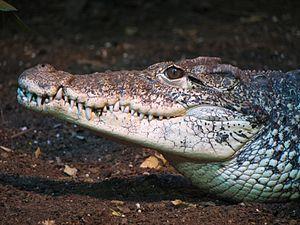
Crocodylus rhombifer, le Crocodile de Cuba, est une espèce de crocodiliens de la famille des Crocodylidae.